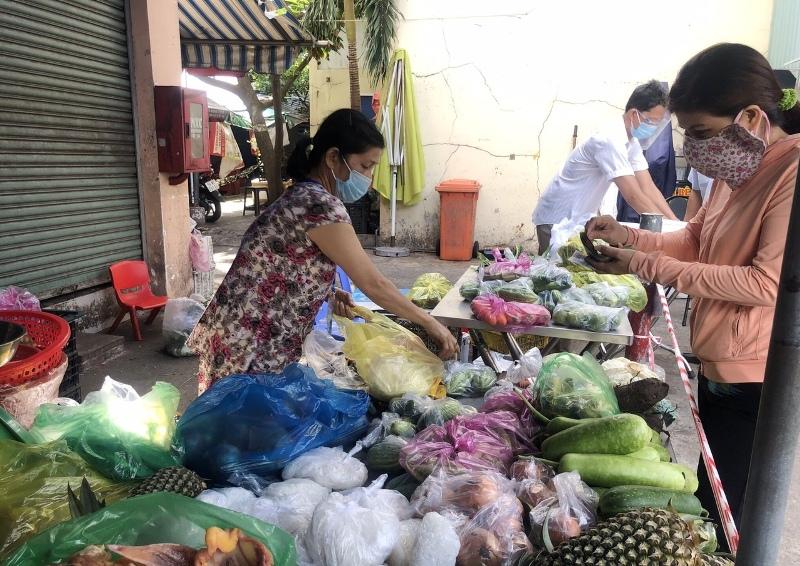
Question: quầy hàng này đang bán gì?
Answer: bán rau củ